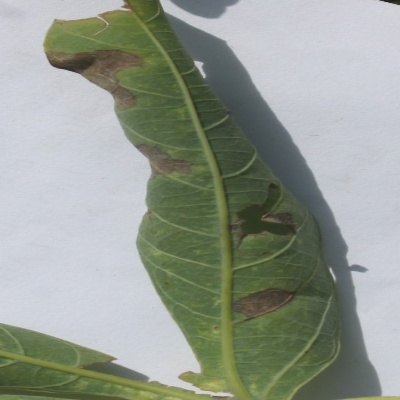
Crop: Cassava
Condition: bacterial blight